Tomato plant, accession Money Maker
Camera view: vertical (180 deg); turntable rotation: 300 degrees
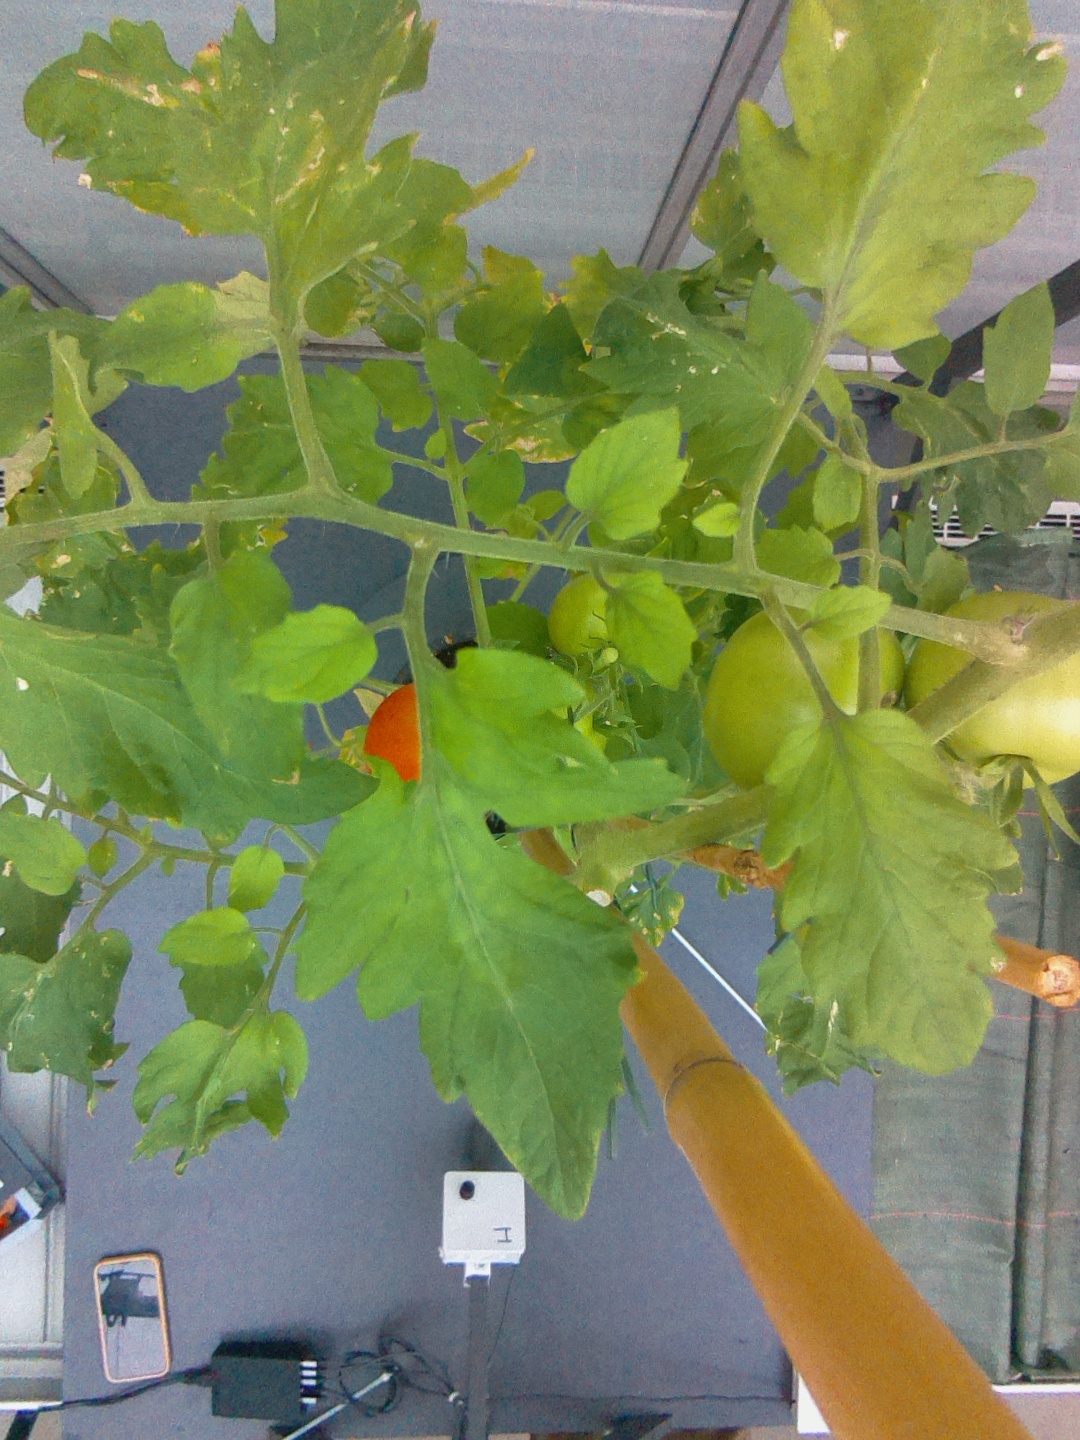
BBCH growth stage 72: 20%-30% of final fruit size